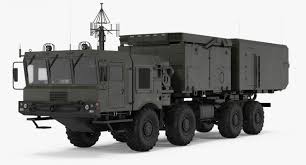
Label: 30N6E